Bashmurian revolts

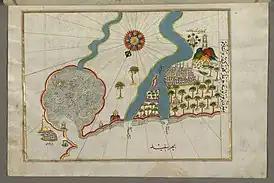
Map of an area comprising Bashmur on the map of Piri Reis

The exact boundaries of Bashmur varied over time depending on where the Bashmurians were settled. At the time of the revolts, it seems to have lain across the northern Delta just south of the Mediterranean from Fuwwa in the west to Ashmun al-Rumman in the east. By the thirteenth century, the Bashmurians seem to have been confined to the eastern Delta. In the eighth century, they were perhaps concentrated in the west, around the lake of Edku.